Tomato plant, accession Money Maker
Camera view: vertical (180 deg); turntable rotation: 330 degrees
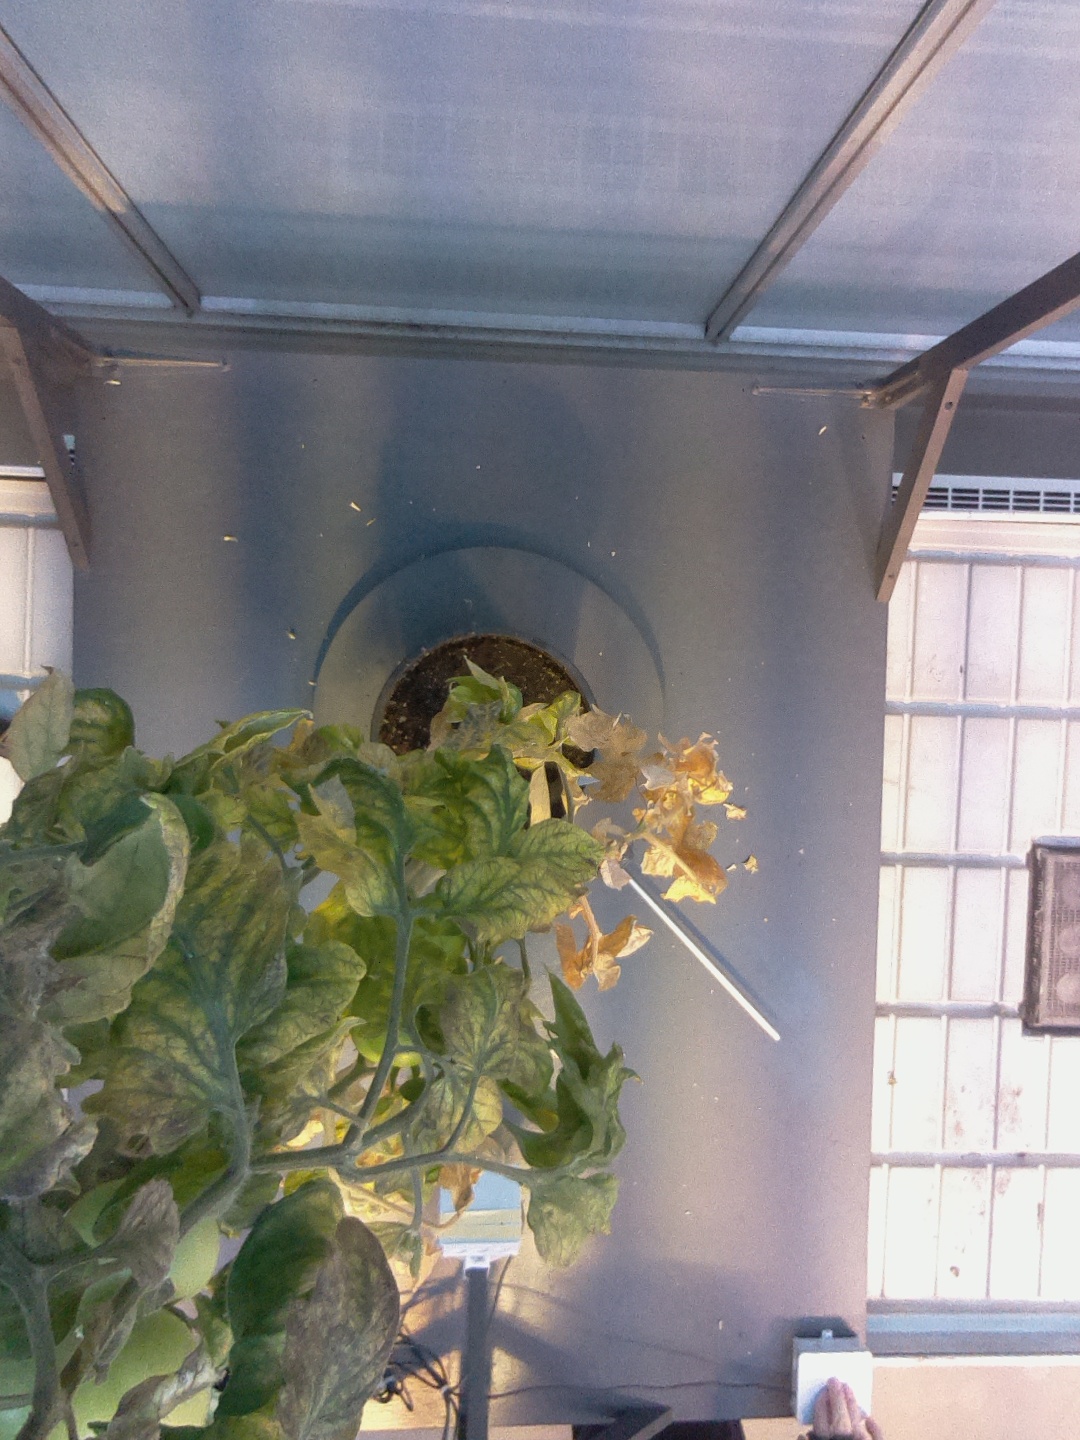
BBCH growth stage 79: 90% -100% of final fruit size